University of Guadalajara

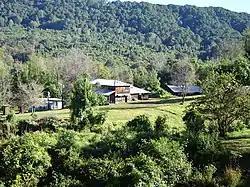
IMECBIO was originated from the Natural Laboratory "Las Joyas de la Sierra de Manatlan" created in 1985, whose objective was the preservation of the Manatlan Mountain Chain's biosphere. The Laboratory transferred its headquarters to El Grullo and then incorporated to CUCSur in 1995

The University of Guadalajara publishes a diverse range of scientific research journals, including five journals indexed in the Scientific and Technological Journals Index of the National Science and Technology Council.